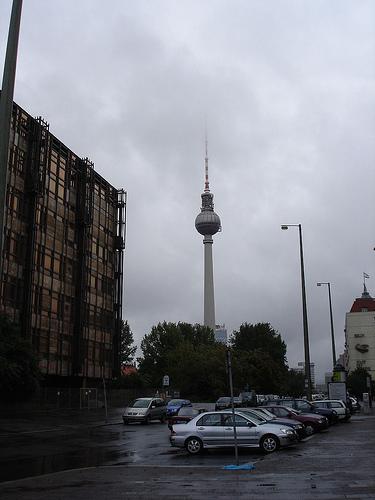
Weather: rain or strom